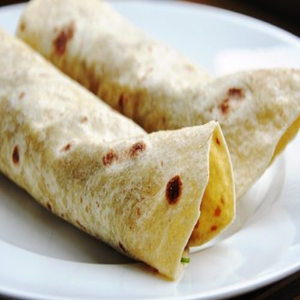
Dish: kathiroll